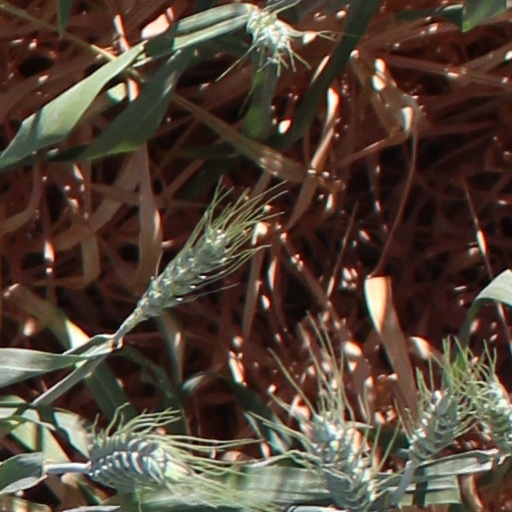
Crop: wheat